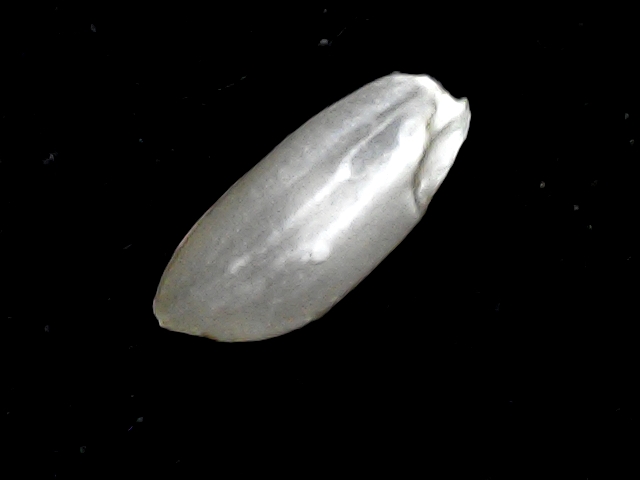
Rice variety: BD39